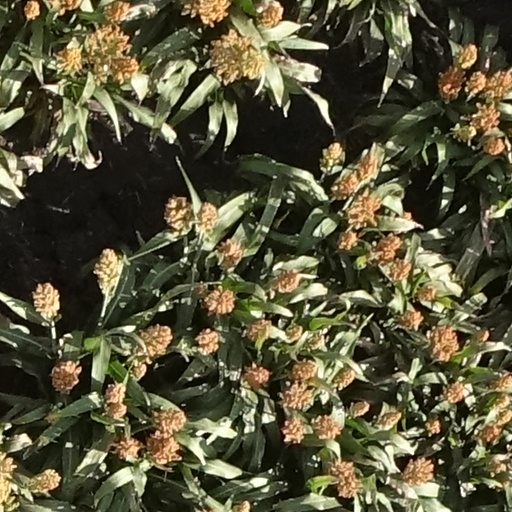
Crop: sorghum